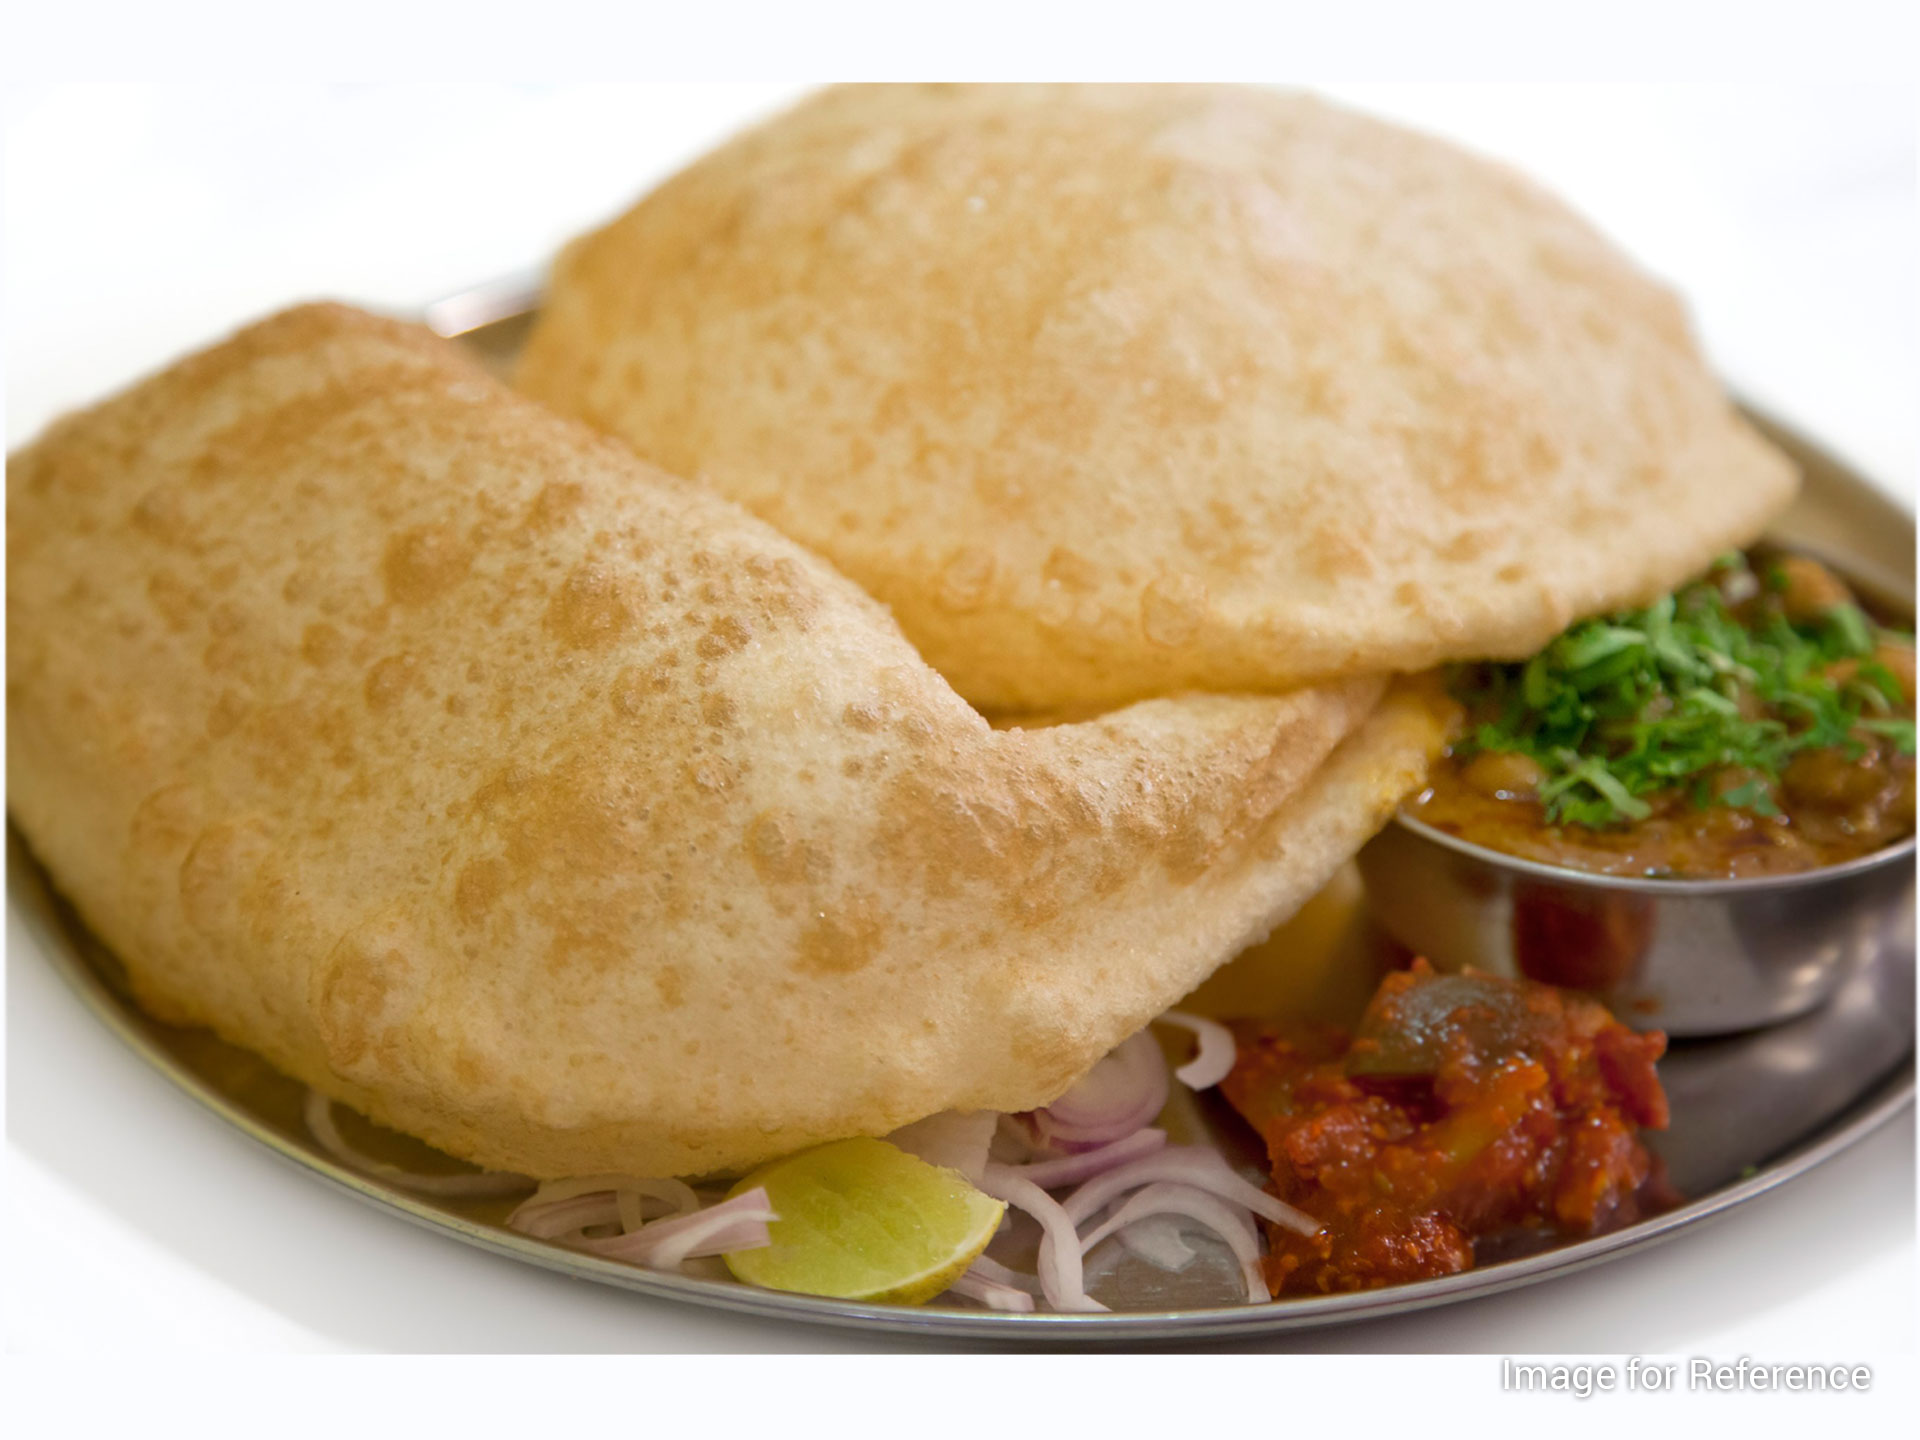
Dish: chole_bhature